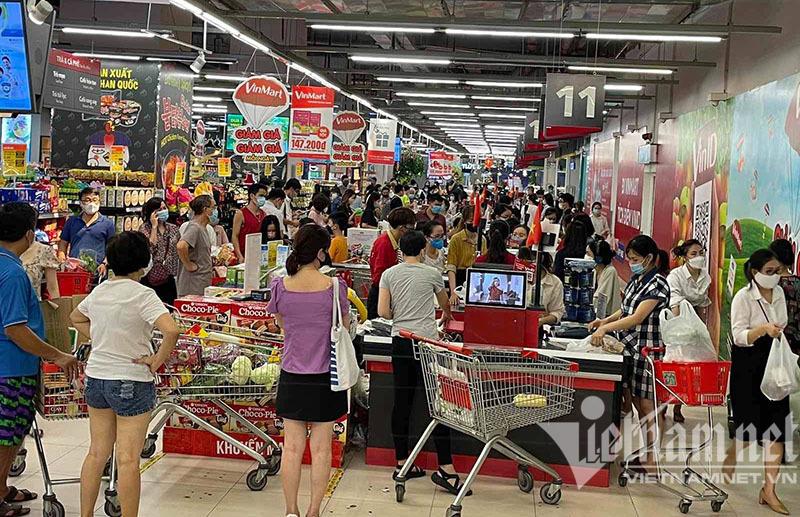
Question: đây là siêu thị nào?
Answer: đây là siêu thị vinmart